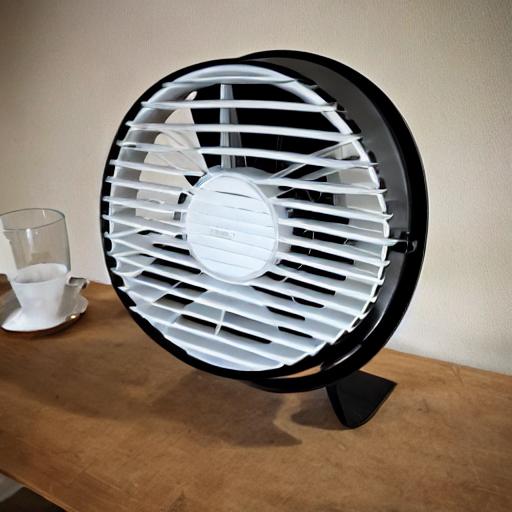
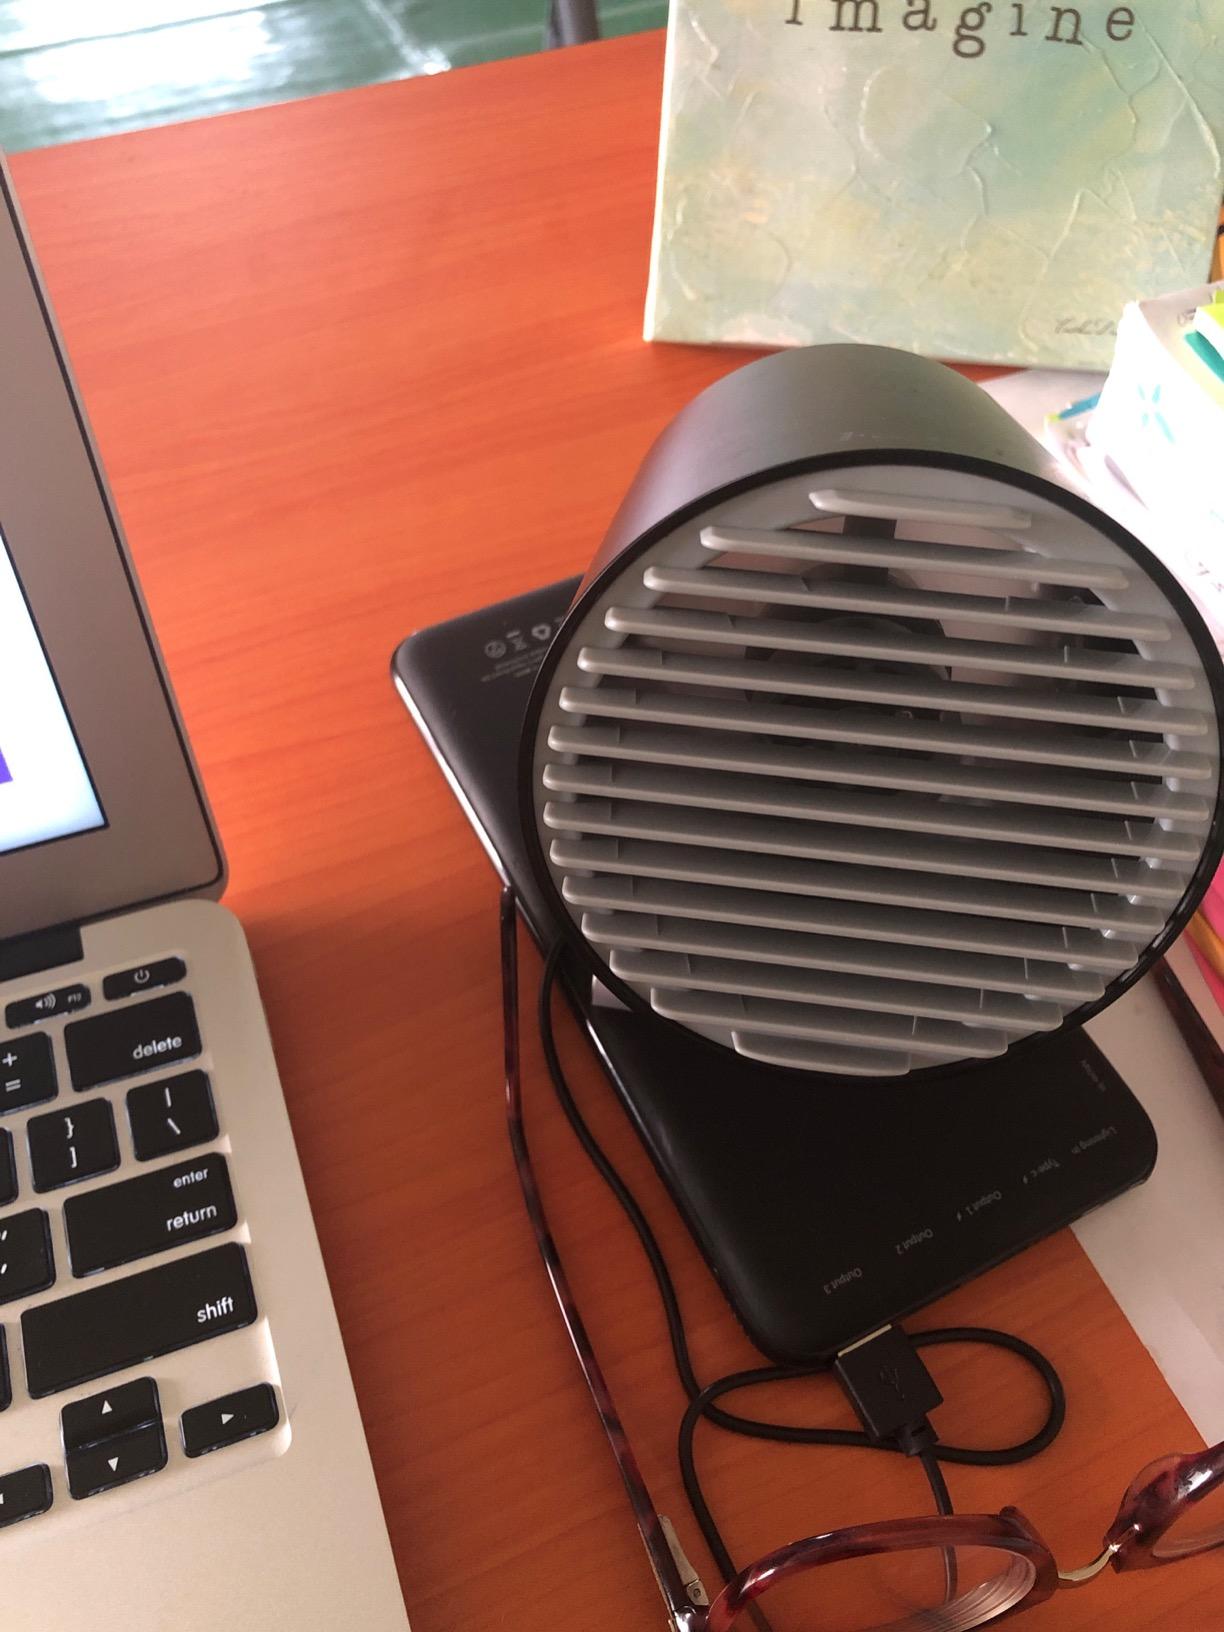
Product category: fan
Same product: no